Master's Sun

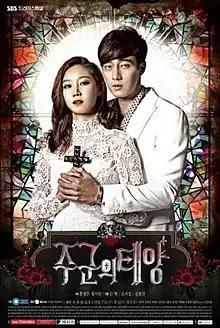
Promotional poster

Master's Sun is a 2013 South Korean television series starring So Ji-sub and Gong Hyo-jin. The romantic comedy is written by the Hong sisters and aired for 17 episodes on SBS TV every Wednesday and Thursday at 21:55 (KST) from August 7 to October 3, 2013.